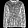
Label: Pullover